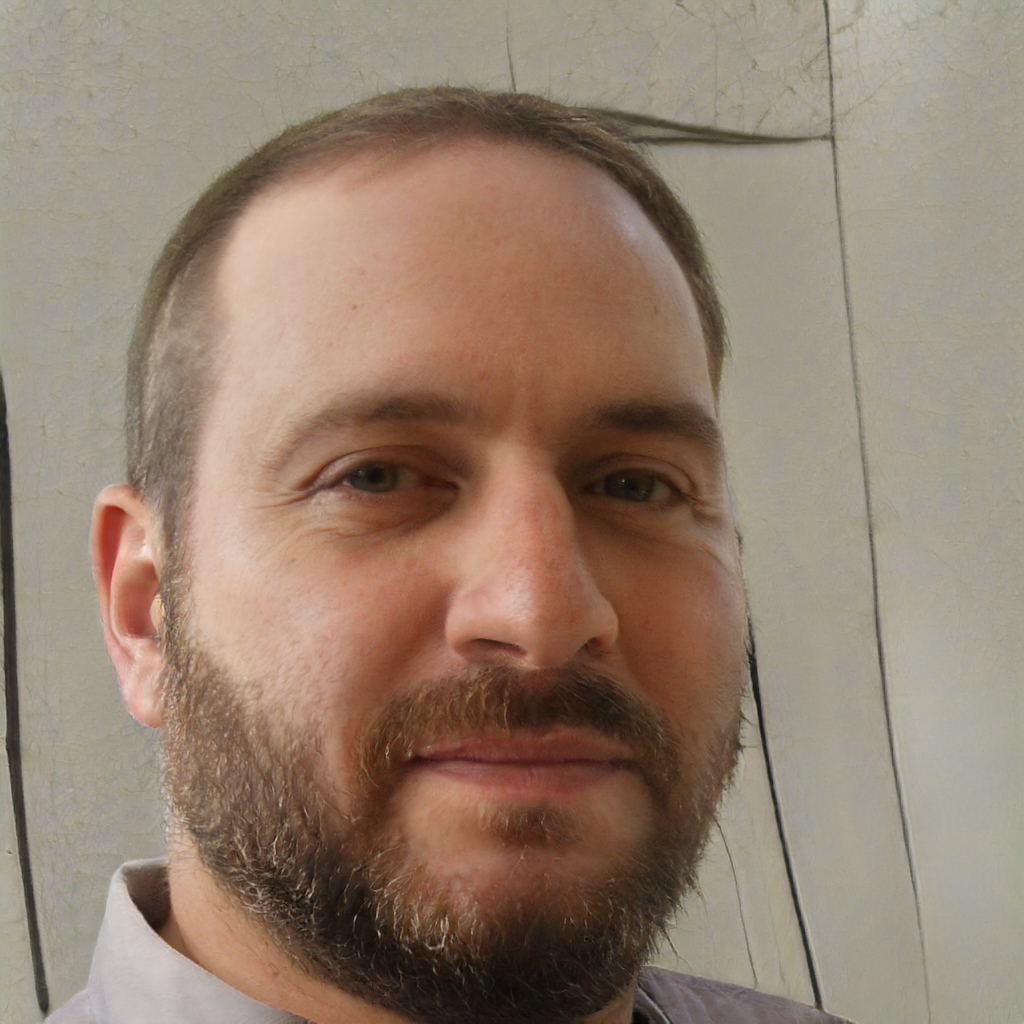
Portrait style: Real Portrait